East Croydon station

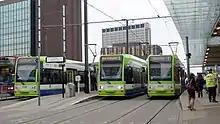
All three tracks of the trams in use at the East Croydon stop

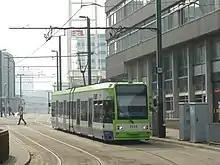
A tram having just left East Croydon

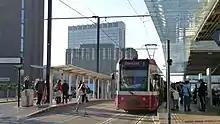
Tramlink service in December 2008

Several plans for station expansion have been put forward; none of which were confirmed to be happening by January 2015.